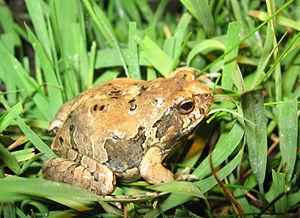
Physalaemus biligonigerus est une espèce d'amphibiens de la famille des Leptodactylidae.